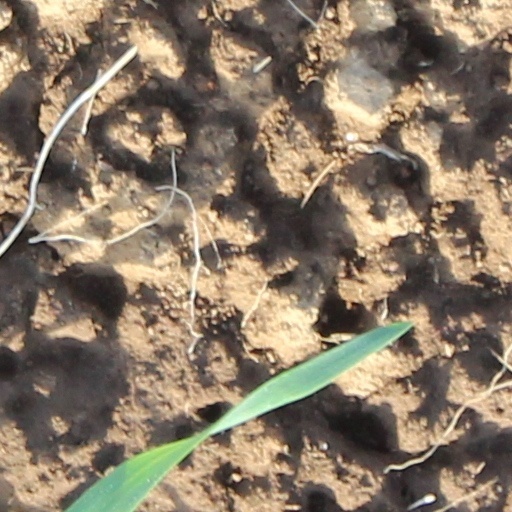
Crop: wheat